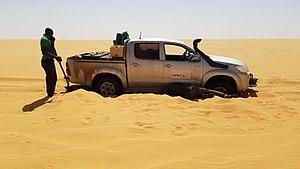
La frontière terrestre entre la Libye et le Tchad est une frontière internationale continue longue de 1055 kilomètres séparant la Libye et le Tchad en Afrique.